Collapse of the Principality of Albania

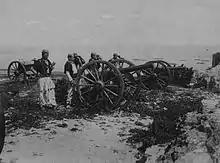
Albanian soldiers with captured Italian cannons during the Vlora War, 1920

As a result of these developments, a nationalist, anti-Italian movement surged across the whole of Albania. Albanian nationalists organized the Congress of Lushnjë in late January 1920, deciding to resist the partition plan and the Italian occupation, and deciding to establish Tirana as the new Albanian capital. The Congress established a four-man regency and the Delvina Government, which successfully replaced the now discredited Government of Durrës and fired its remaining officials. Despite the presence of Italian forces, the Delvina government managed to extend its jurisdiction in most of the Italian-occupied territory. Also in March 1920, United States president Woodrow Wilson intervened to block the implementation of the partition plan, demonstrating American support for Albanian independence. In April, the Delvina Government successfully quashed a coup attempt orchestrated by Toptani.